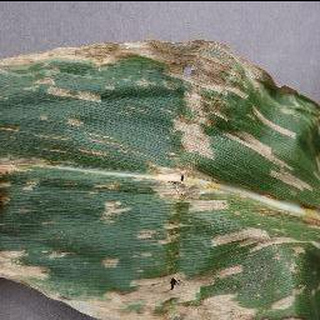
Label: corn_cercospora_leaf_spot